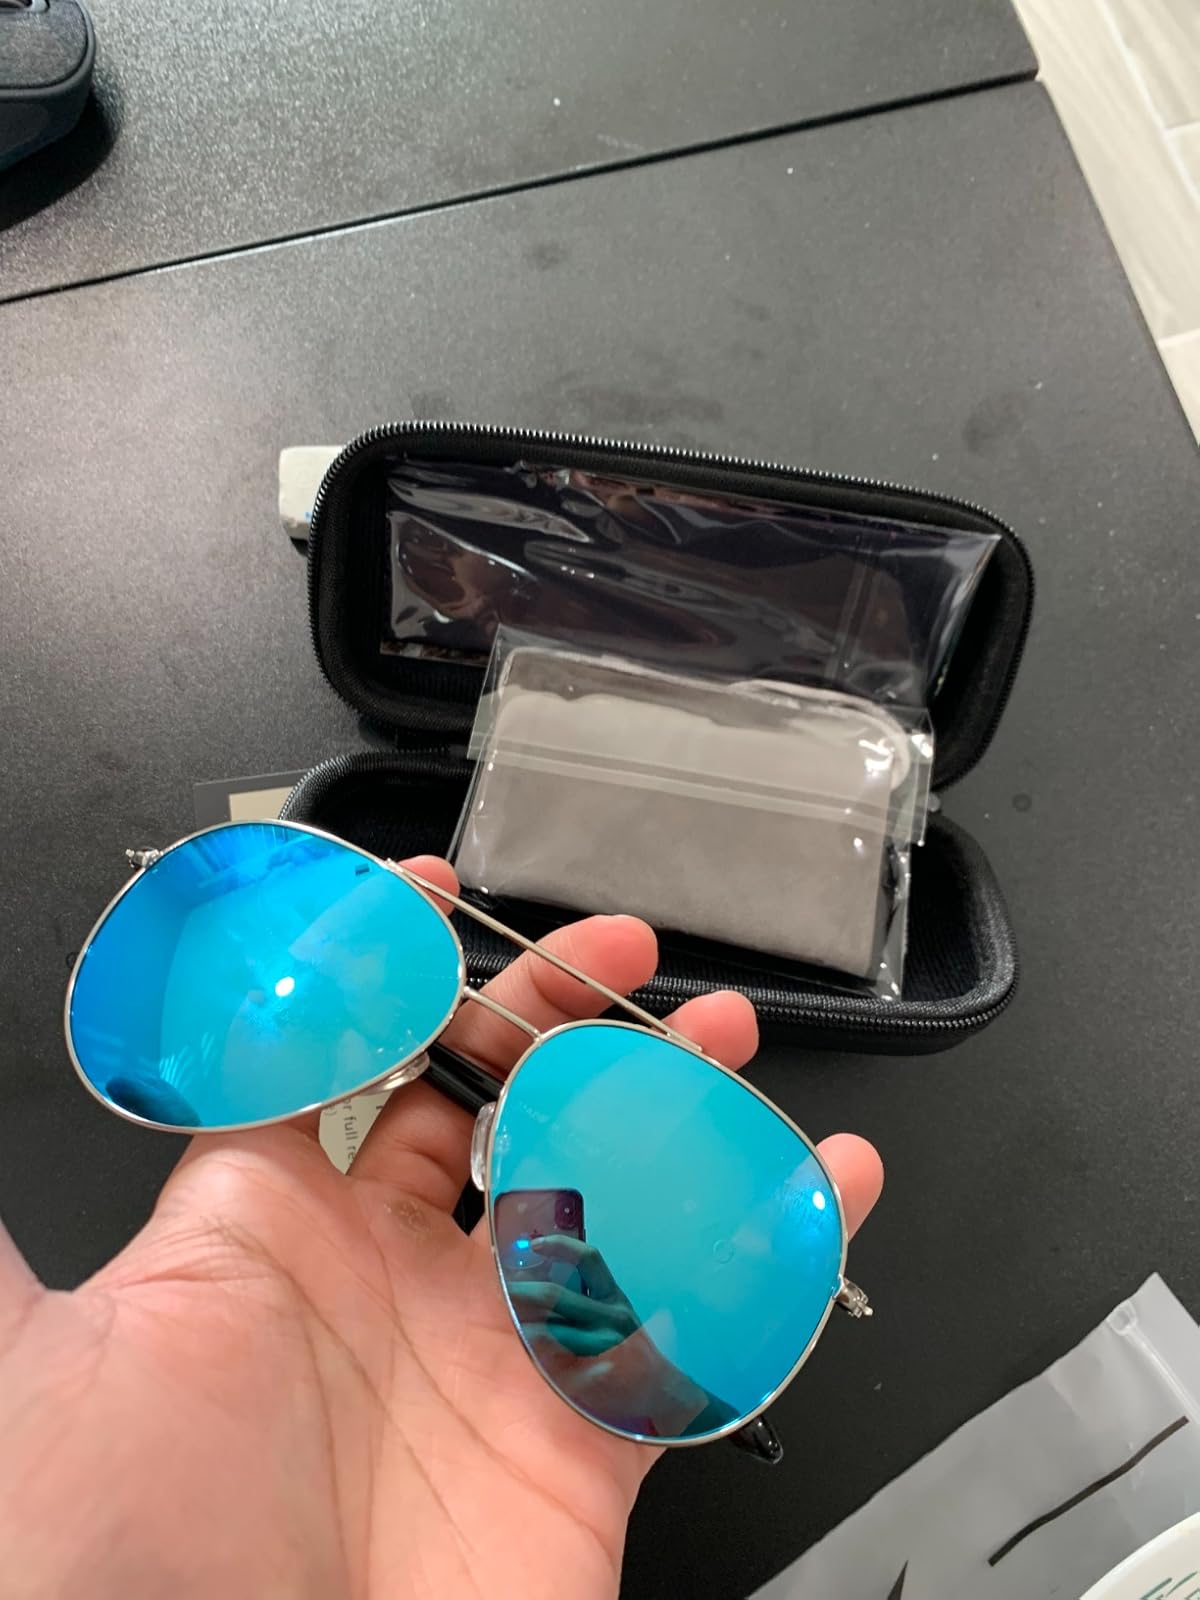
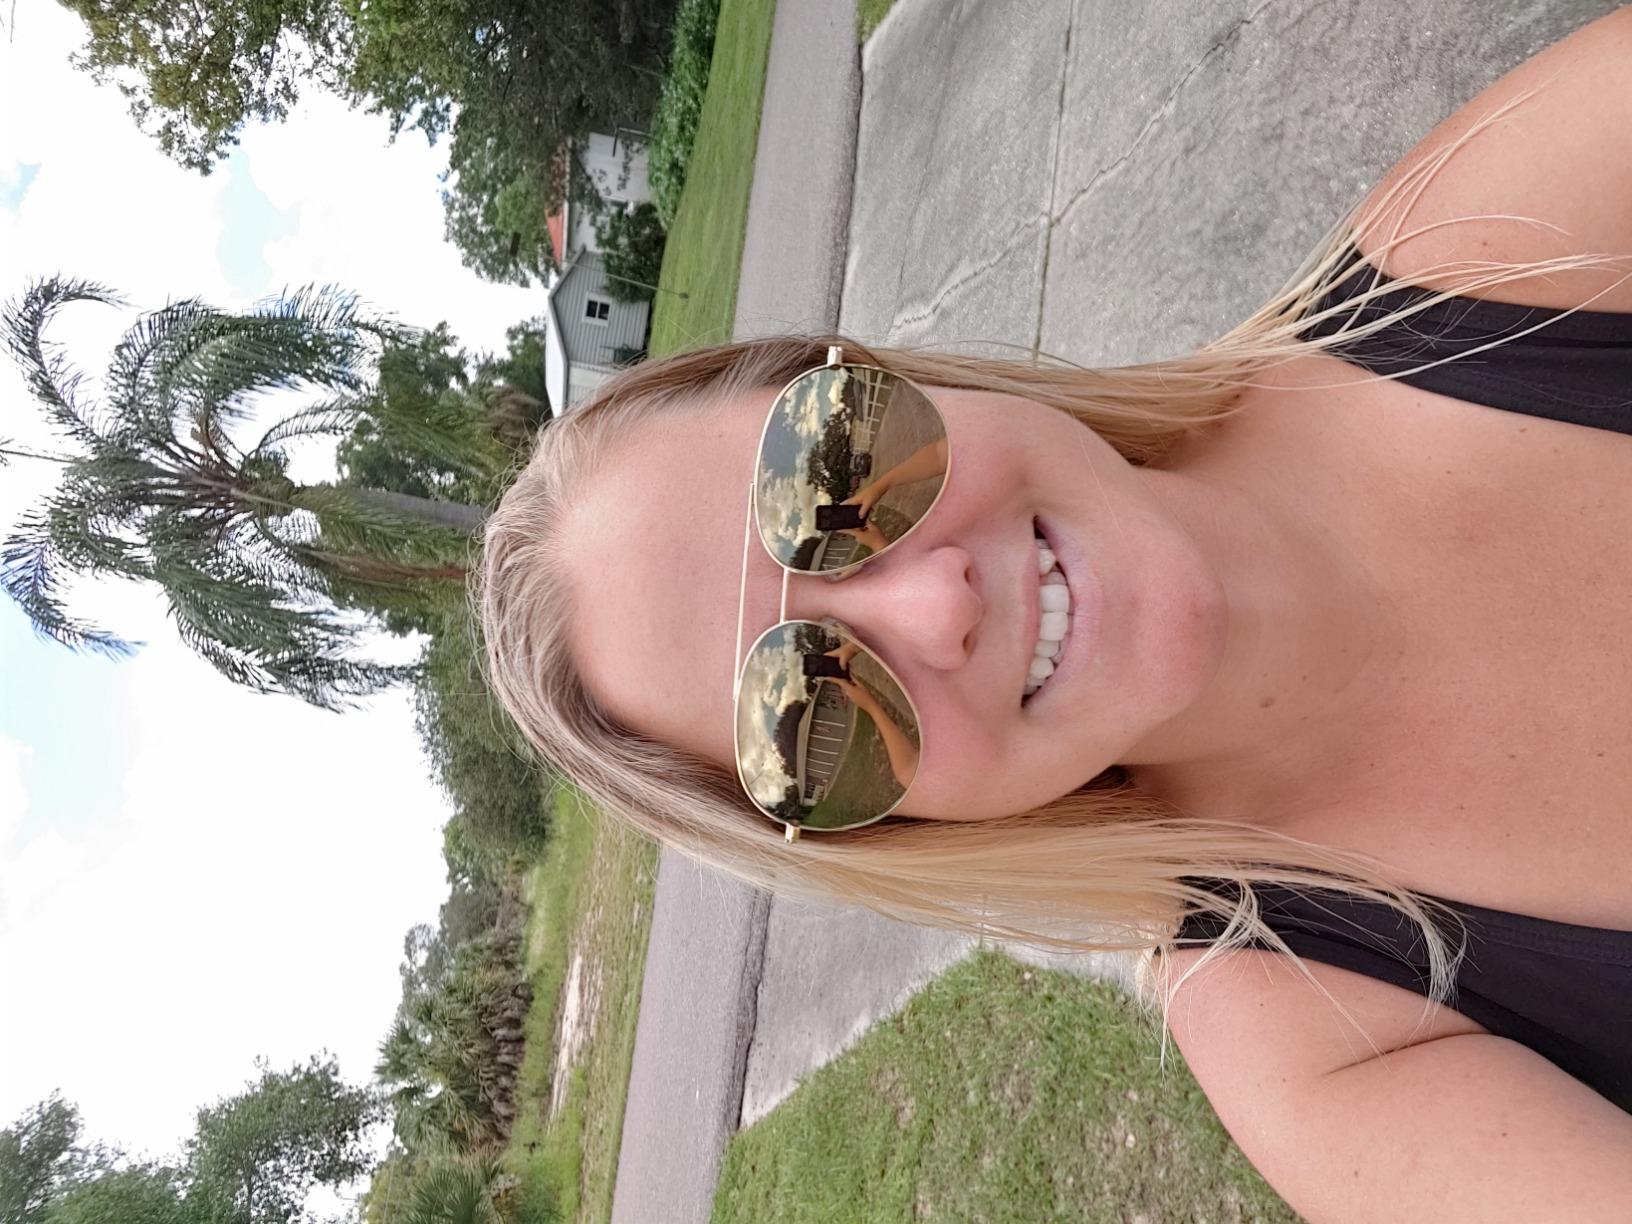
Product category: accessories_sunglasses
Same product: no